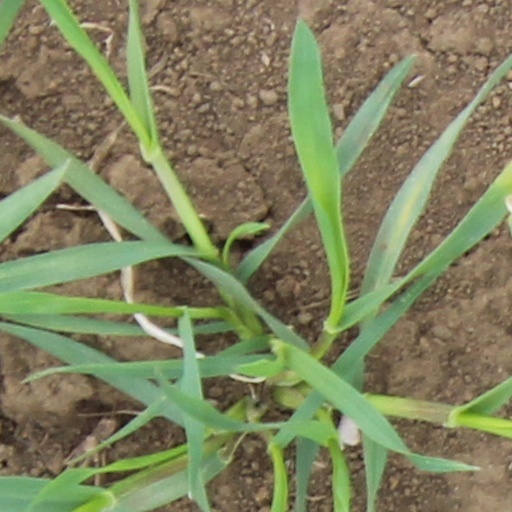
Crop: wheat